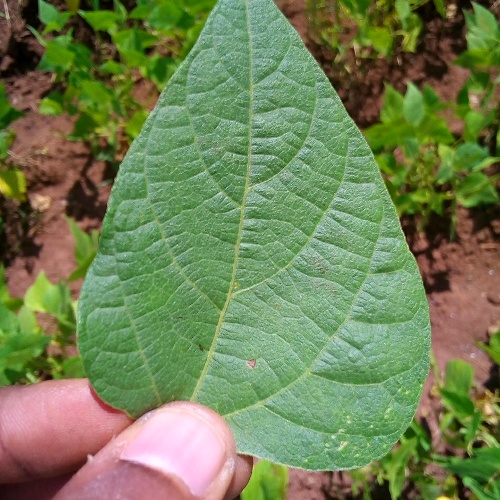
Leaf condition: healthy